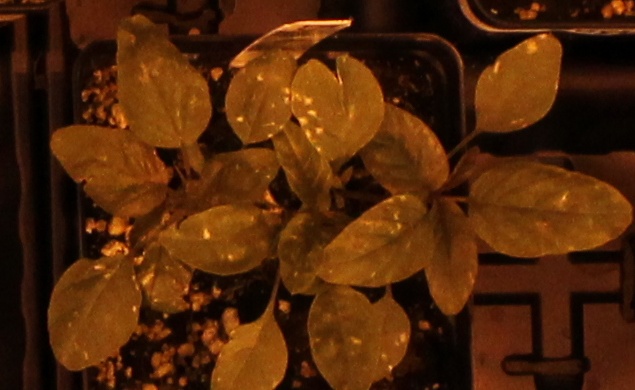
Label: Palmer Amaranth